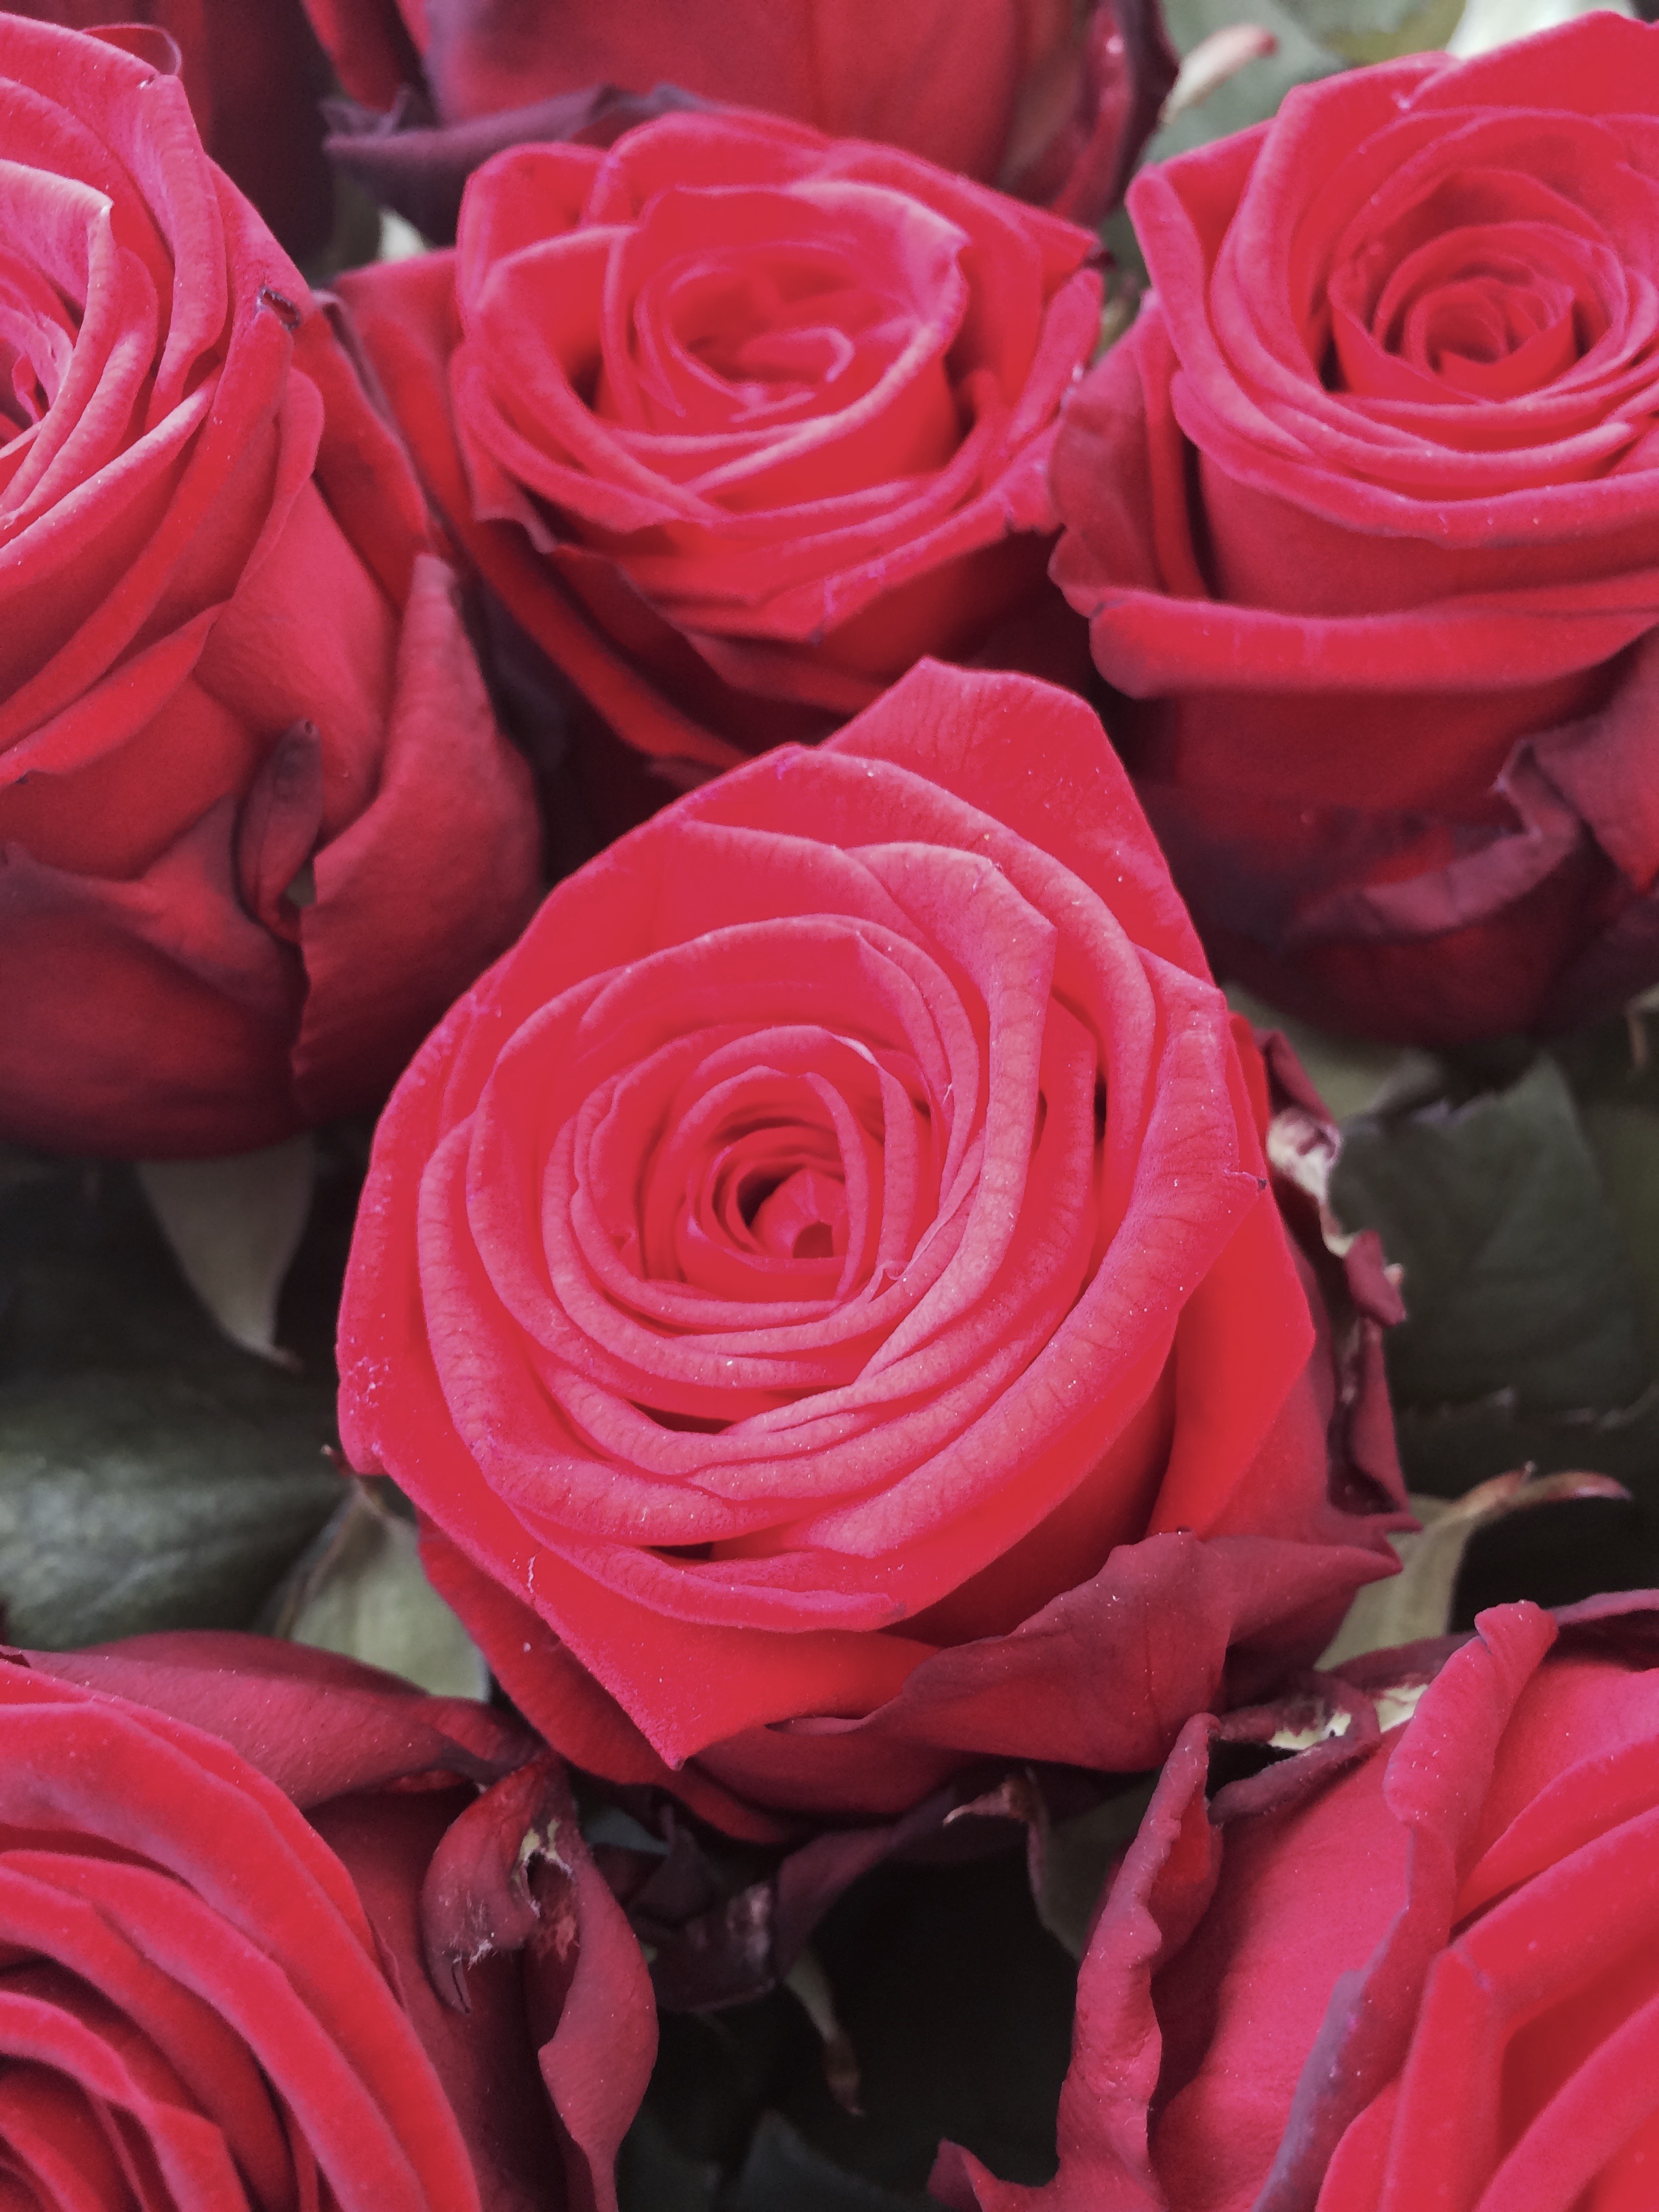
nature, blossom, plant, flower, petal, bloom, bouquet, rose, red, market, pink, red rose, flowers, roses, floribunda, rose blooms, flowering plant, garden roses, rose family, land plant, rose order